Shun-ichi Iwasaki

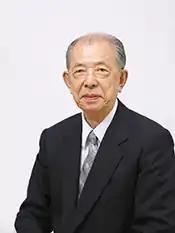
Iwasaki in 2013

Shun-ichi Iwasaki ("Iwasaki Shun’ichi"; 3 August 1926 – 25 July 2025) was a Japanese engineer. He was professor at Tohoku University and then became president and of Tohoku Institute of Technology. He was also a professor at Lanzhou University (China). Iwasaki's pioneering work on perpendicular magnetic recording has been integral to the development of modern hard disk drives.